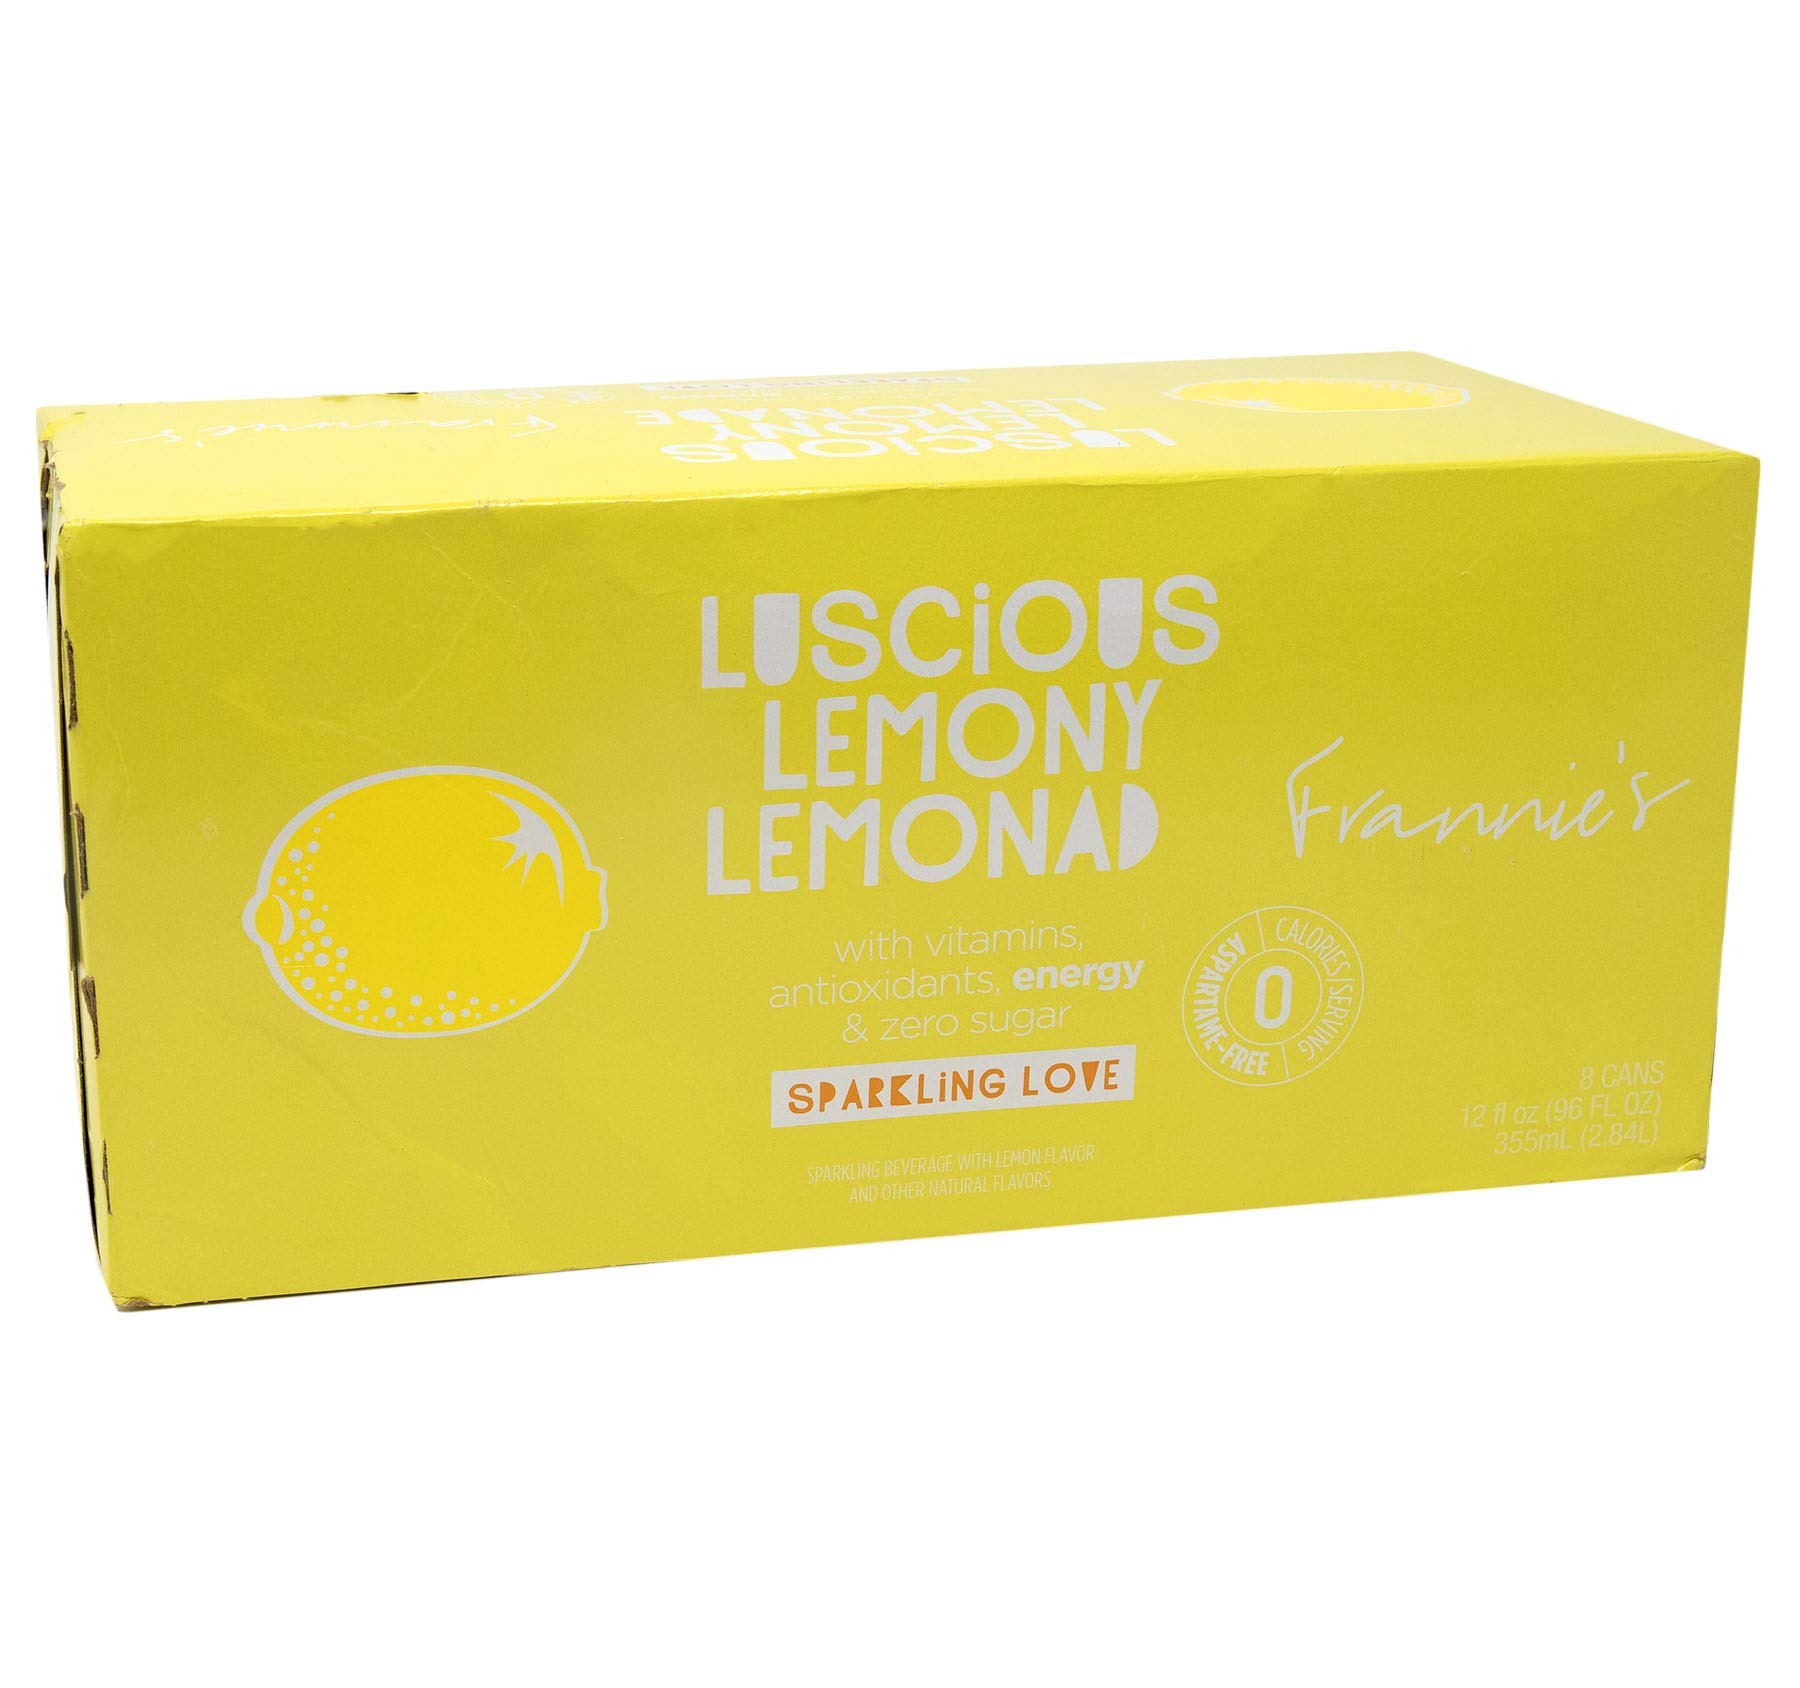
Item Name: Frannie's Sparkling Beverage- Zero Calories & Sugar, Aspertame Free: 8-Pack 12 fl. oz. Cans (Lucious Lemonade)
Bullet Point 1: A refreshing, sparkling beverage with lemon and other natural flavors, with vitamins, antioxidants, energy and zero sugar per serving.
Bullet Point 2: Zero Calories, Zero Sugars and Free From Aspartame
Bullet Point 3: Case Pack of Eight 12-Ounce Cans
Product Description: Aspartame-free. Contains no juice. Caffeinated.
Value: 96.0
Unit: Fl Oz

Price: 18.99